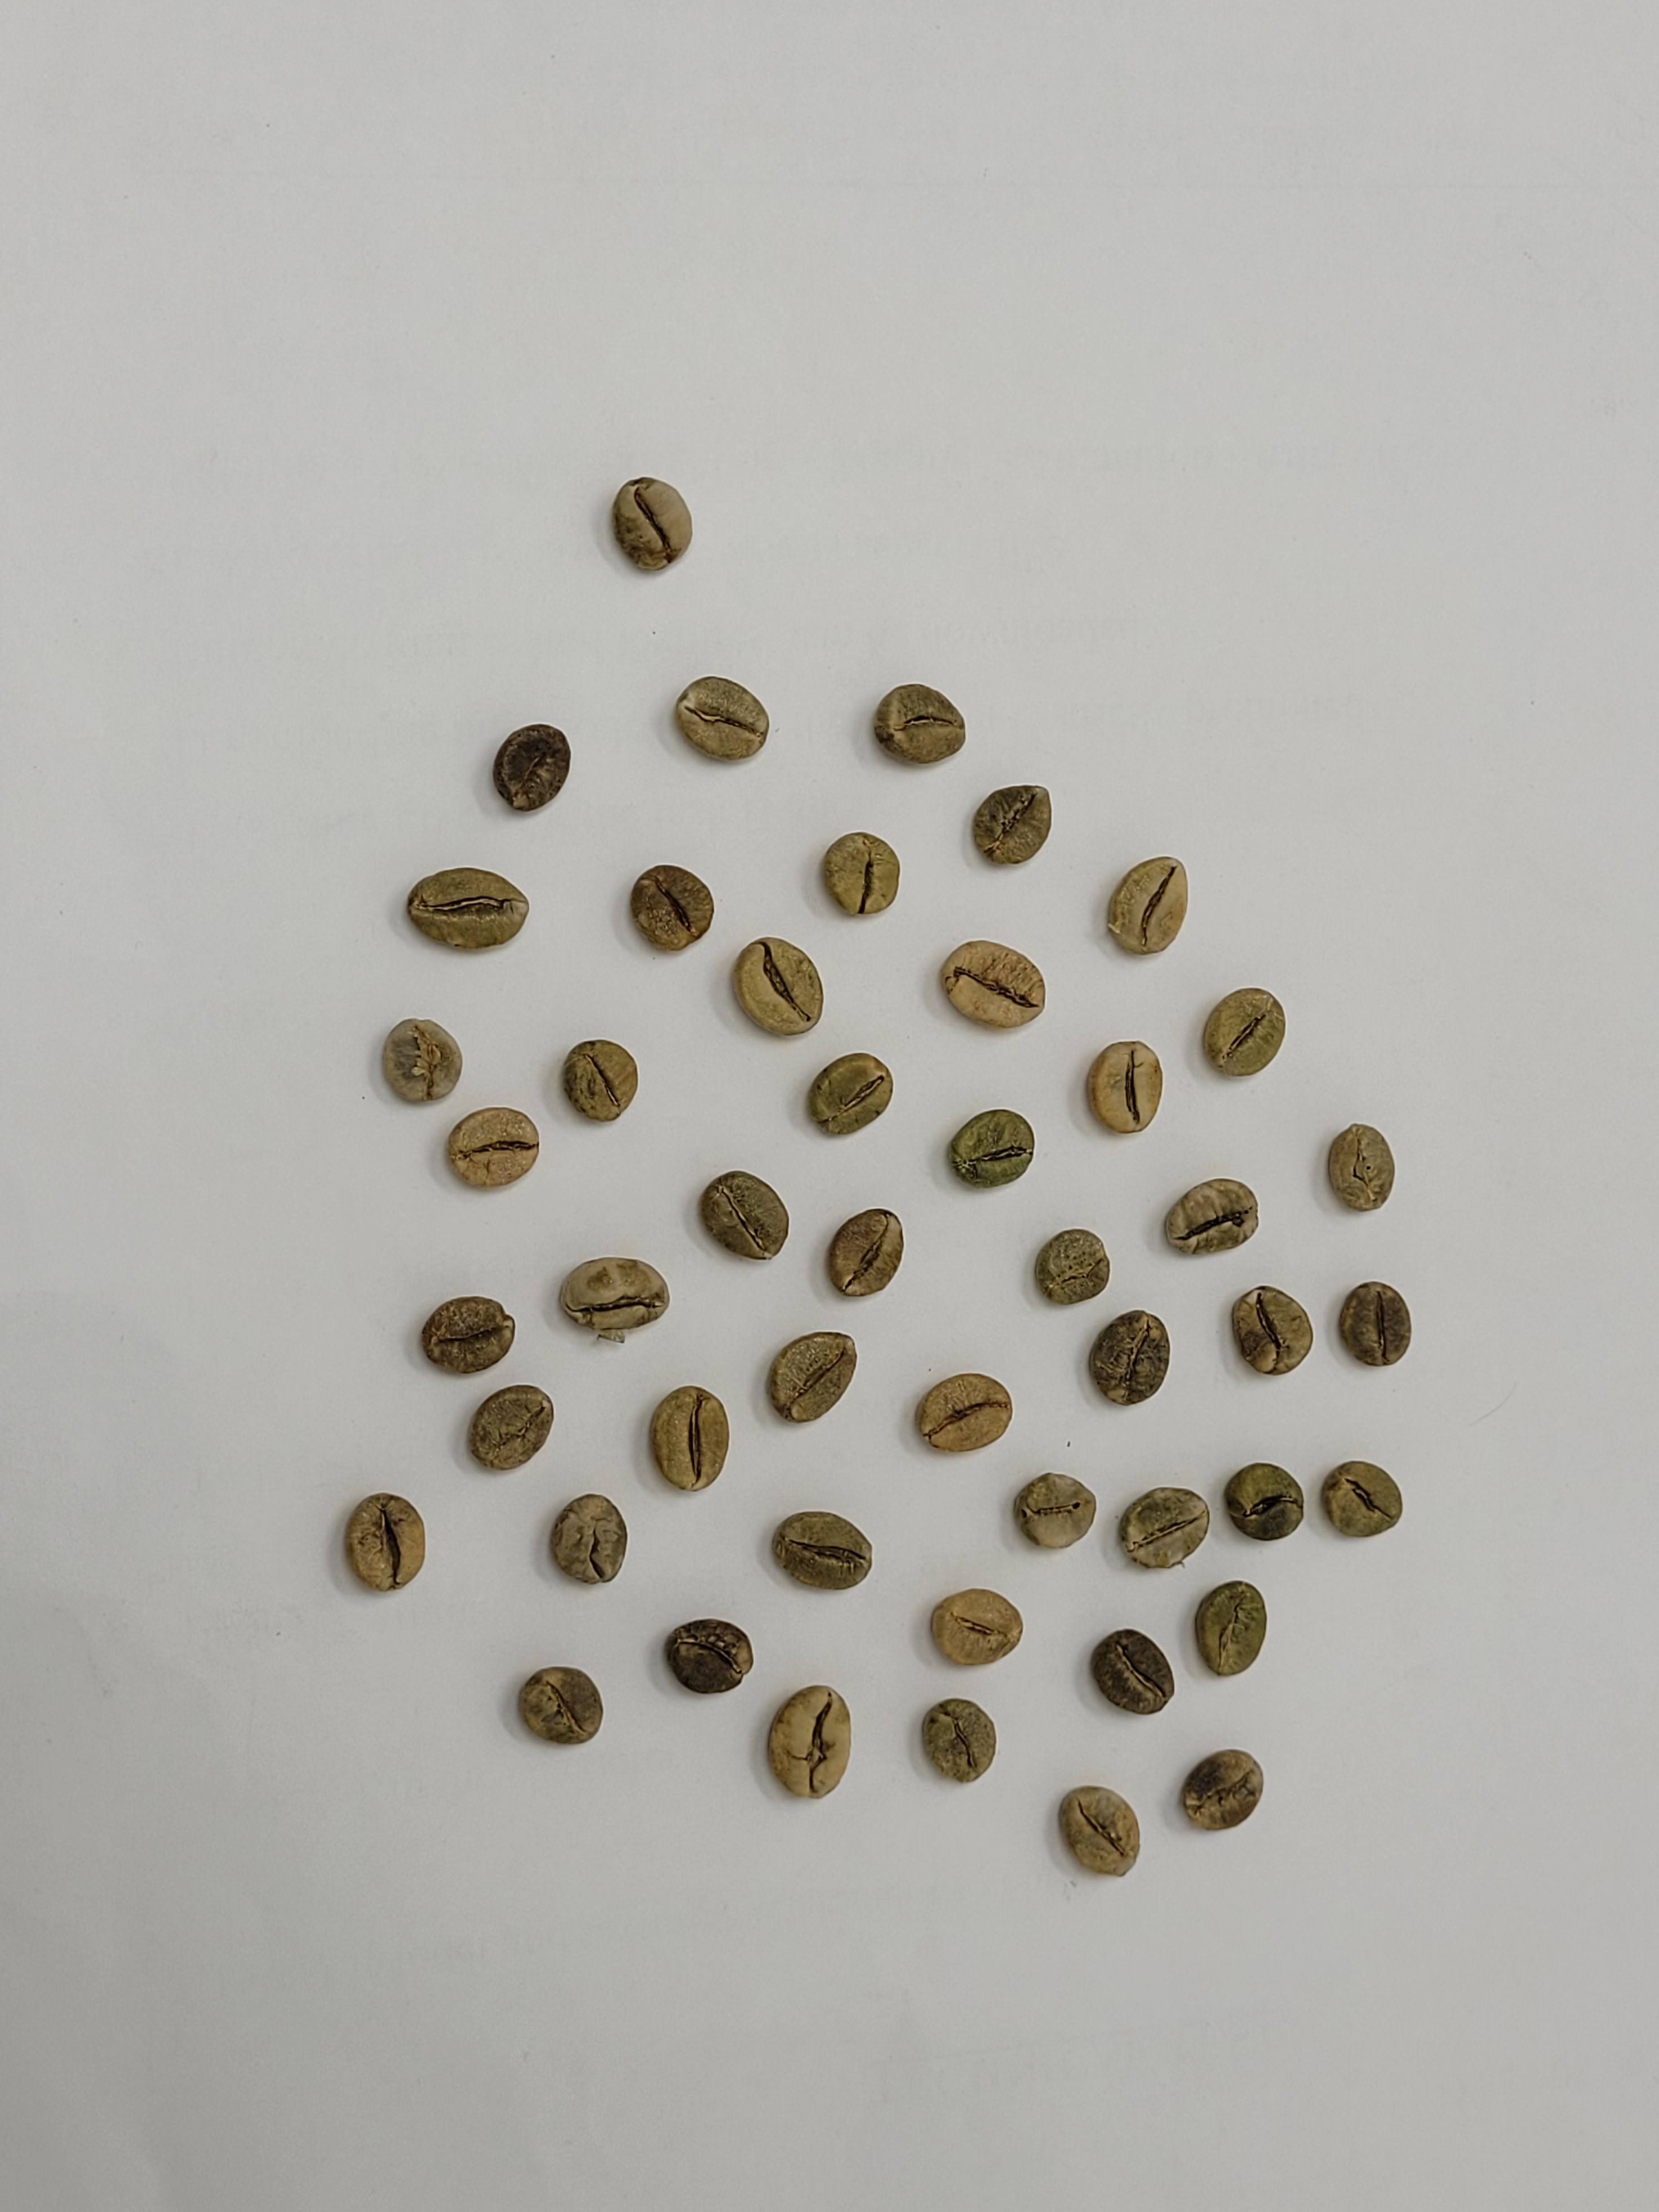
Coffee bean quality grade: AA